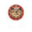
Label: clock